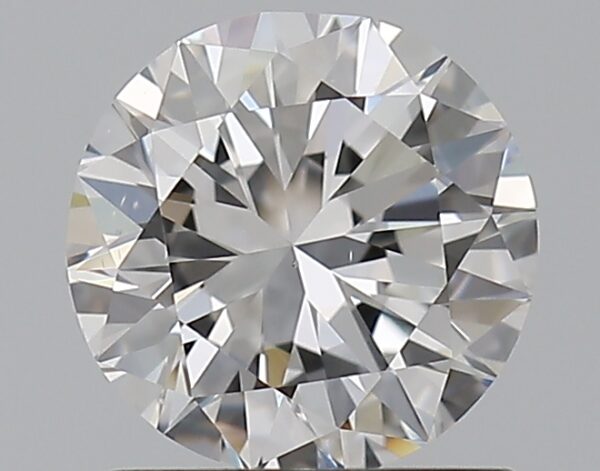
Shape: round
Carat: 1
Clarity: VS2
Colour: D
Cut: VG
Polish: EX
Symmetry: GD
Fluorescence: N
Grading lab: GIA
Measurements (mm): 6.23 x 6.35 x 3.96